Antigua and Barbuda cuisine

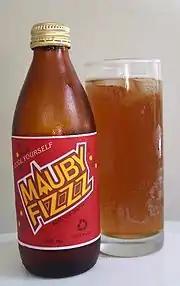
Bottle of mauby

Local drinks include mauby, seamoss, tamarind juice, raspberry juice, mango juice, lemonade, coconut milk, hibiscus juice, ginger beer, passion fruit juice, guava juice, soursop juice and ginger beer, a soft drink. Alcoholic drinks include beer, malts and rums, many of which are made locally, including Wadadli beer (named after the original name of the island) and the award-winning English Harbour Rum. Many locals drink bottled sodas that they call soft drink. One popular flavor is punch. The locals also enjoy Red Stripe beer, Malta, Guinness stout and Heineken beer. For the Christmas holidays a special celebratory alcoholic drink that is very popular in Antigua is called Ponche Kuba Cream Liqueur, a thick, creamy tan colored drink that is also very sweet and high in alcohol content.